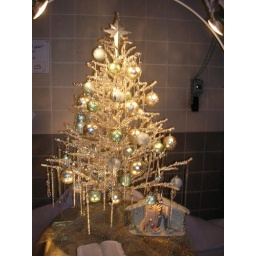
This was my favorite one of all. Silver tree, silver ornaments and white lights, all under a gorgeous arbor.